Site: brandenburg
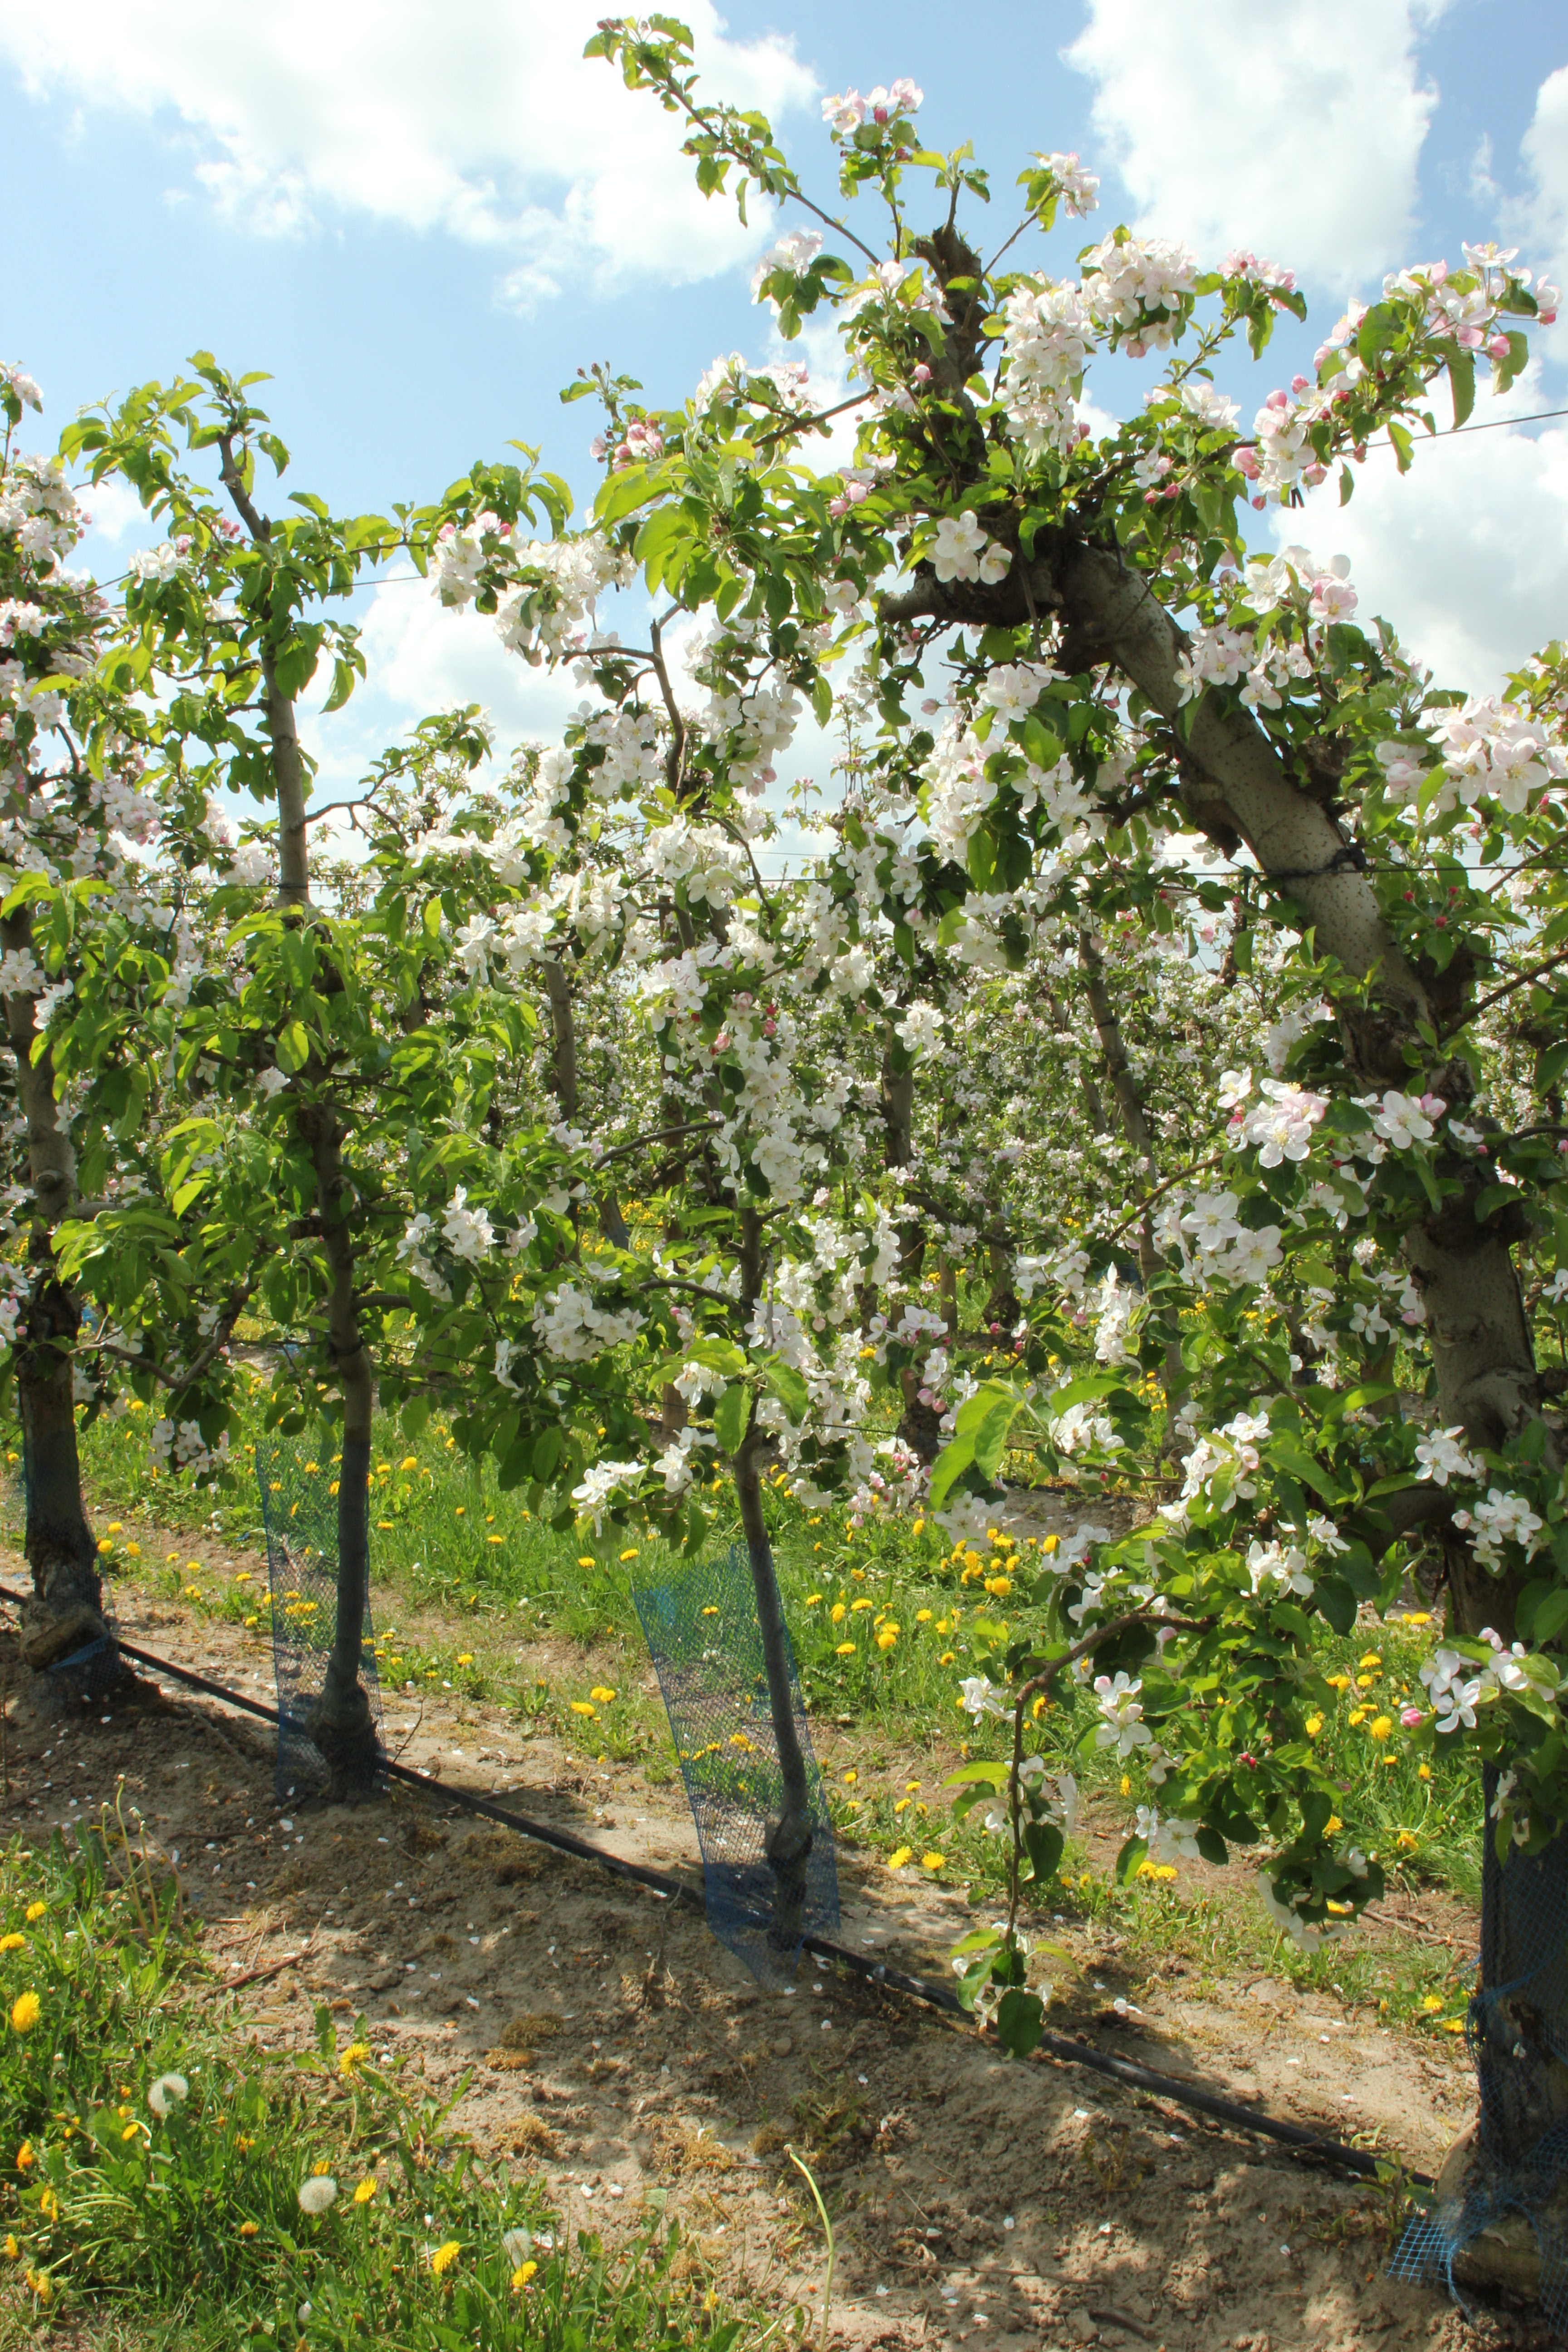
Growth stage (BBCH 65): Flowering